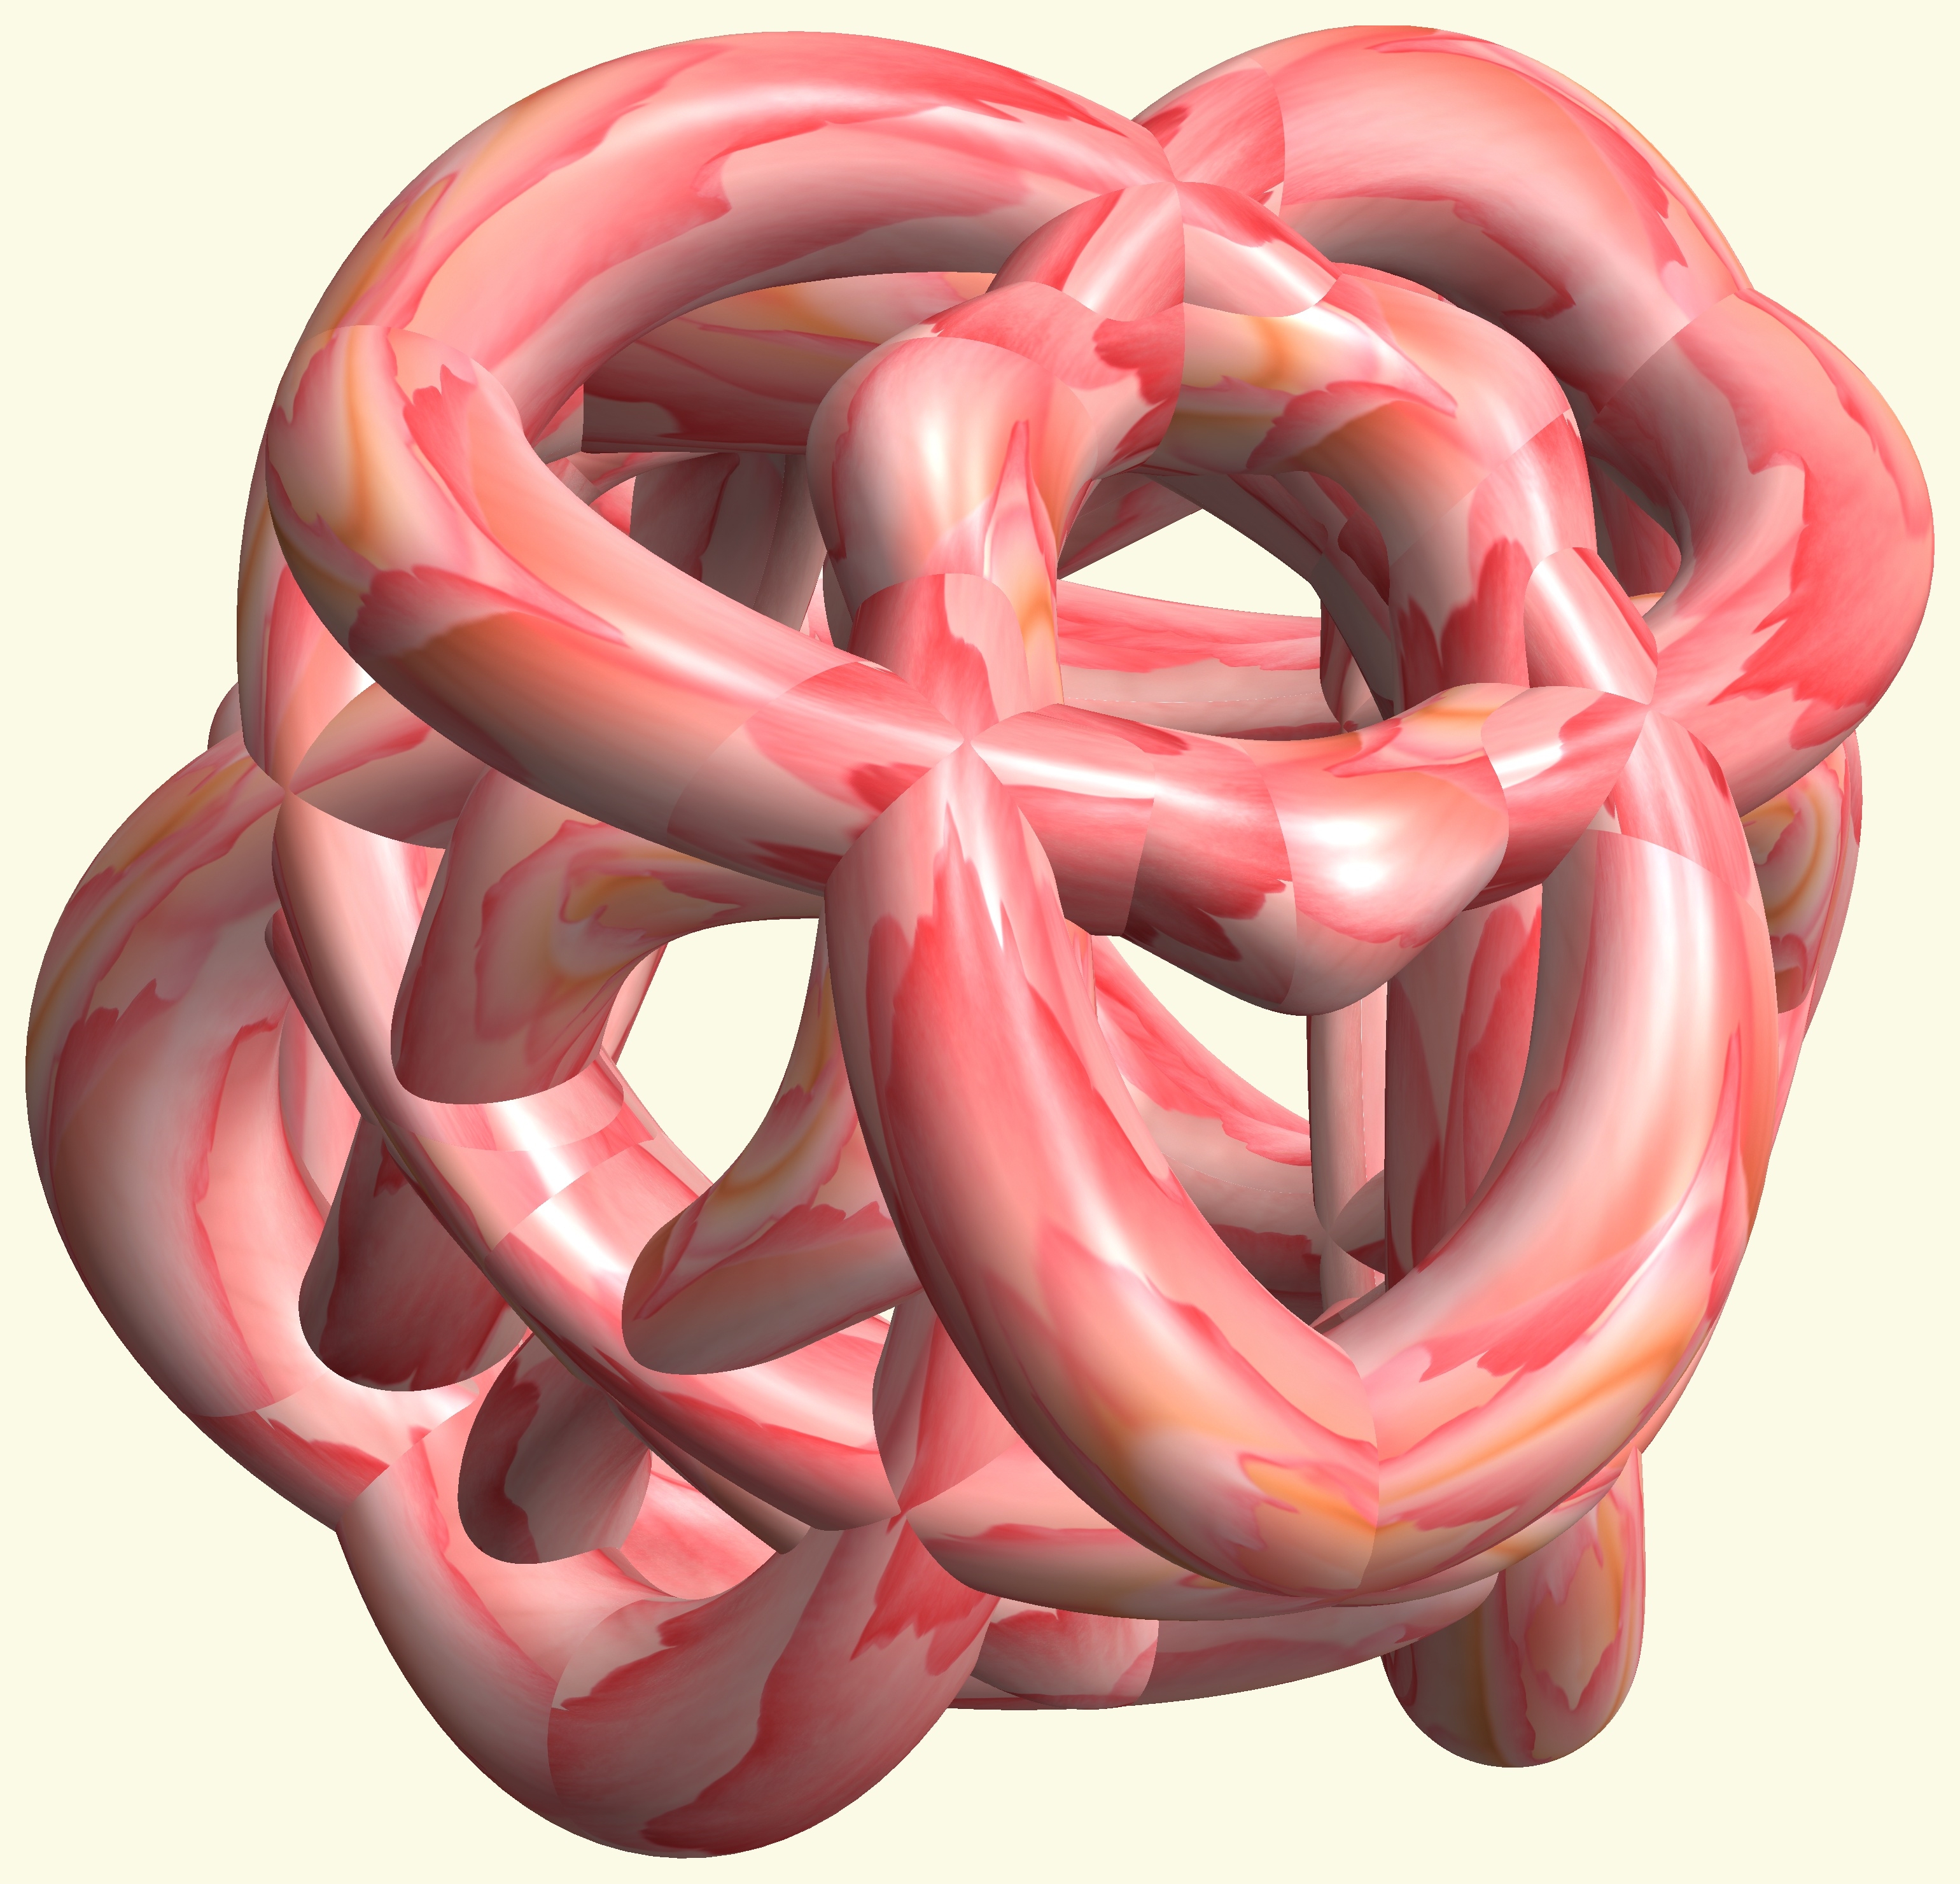
hand, structure, texture, spiral, flower, petal, heart, pattern, food, produce, ear, human body, figure, illustration, design, symmetry, 3d, graphic, organ, knot, mathematica, cg, parametricplot3d, code, program, algorithm, abstruct, mapping